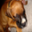
Label: dog